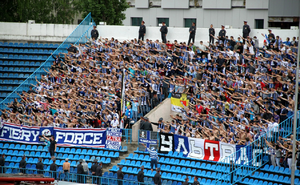
Le Fakel Voronej est un club de football russe basé à Voronej.